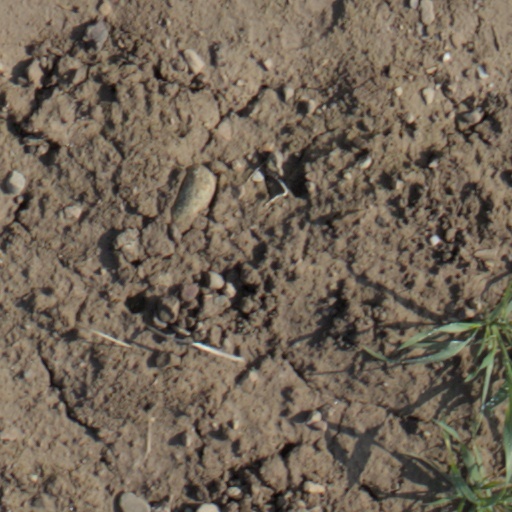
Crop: wheat